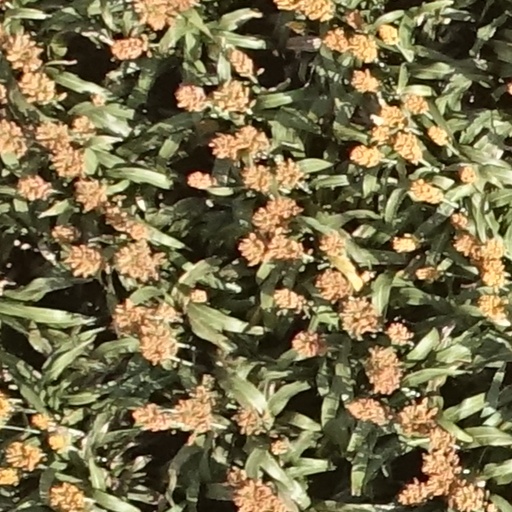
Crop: sorghum